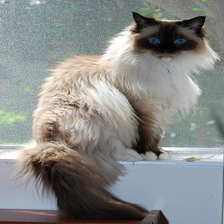
Species: cat
Breed: Birman